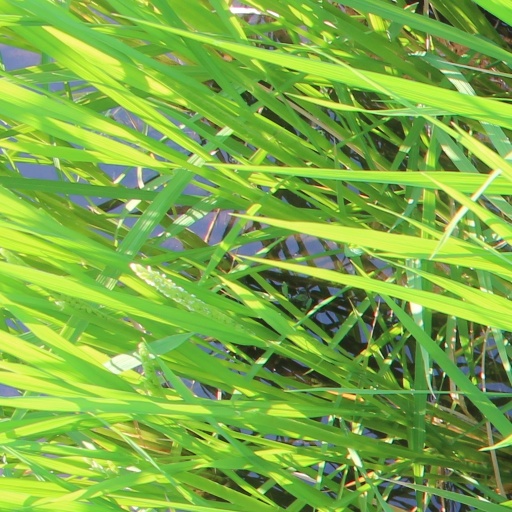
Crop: rice